Lex Luthor (DC Extended Universe)

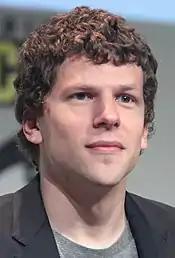
Jesse Eisenberg in 2015

On January 31, 2014, it was reported that actor Jesse Eisenberg was cast as Lex Luthor, one of Superman's greatest foes, in the DCEU film "". Screenwriter David S. Goyer talked about the character in the "Man of Steel" sequel as a Bill Gates-like billionaire. Director Zack Snyder talked about seeing a modern take as a combination of Richard Branson and Brad Pitt. Eisenberg had also played real life billionaire/entrepreneur Mark Zuckerberg in the film "The Social Network", which Kase Wickman of MTV noted and used to draw comparisons between Luthor and Zuckerberg, especially with the latter being portrayed as ruthless in said film.